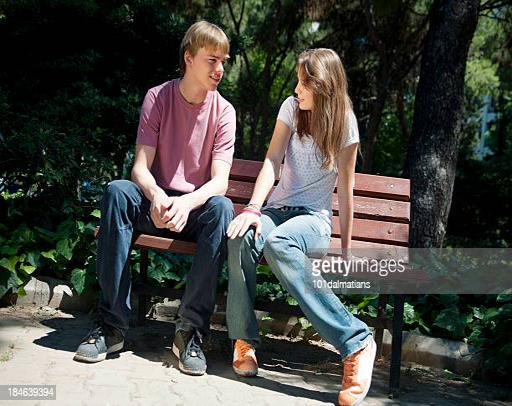
teenage couple on the bench